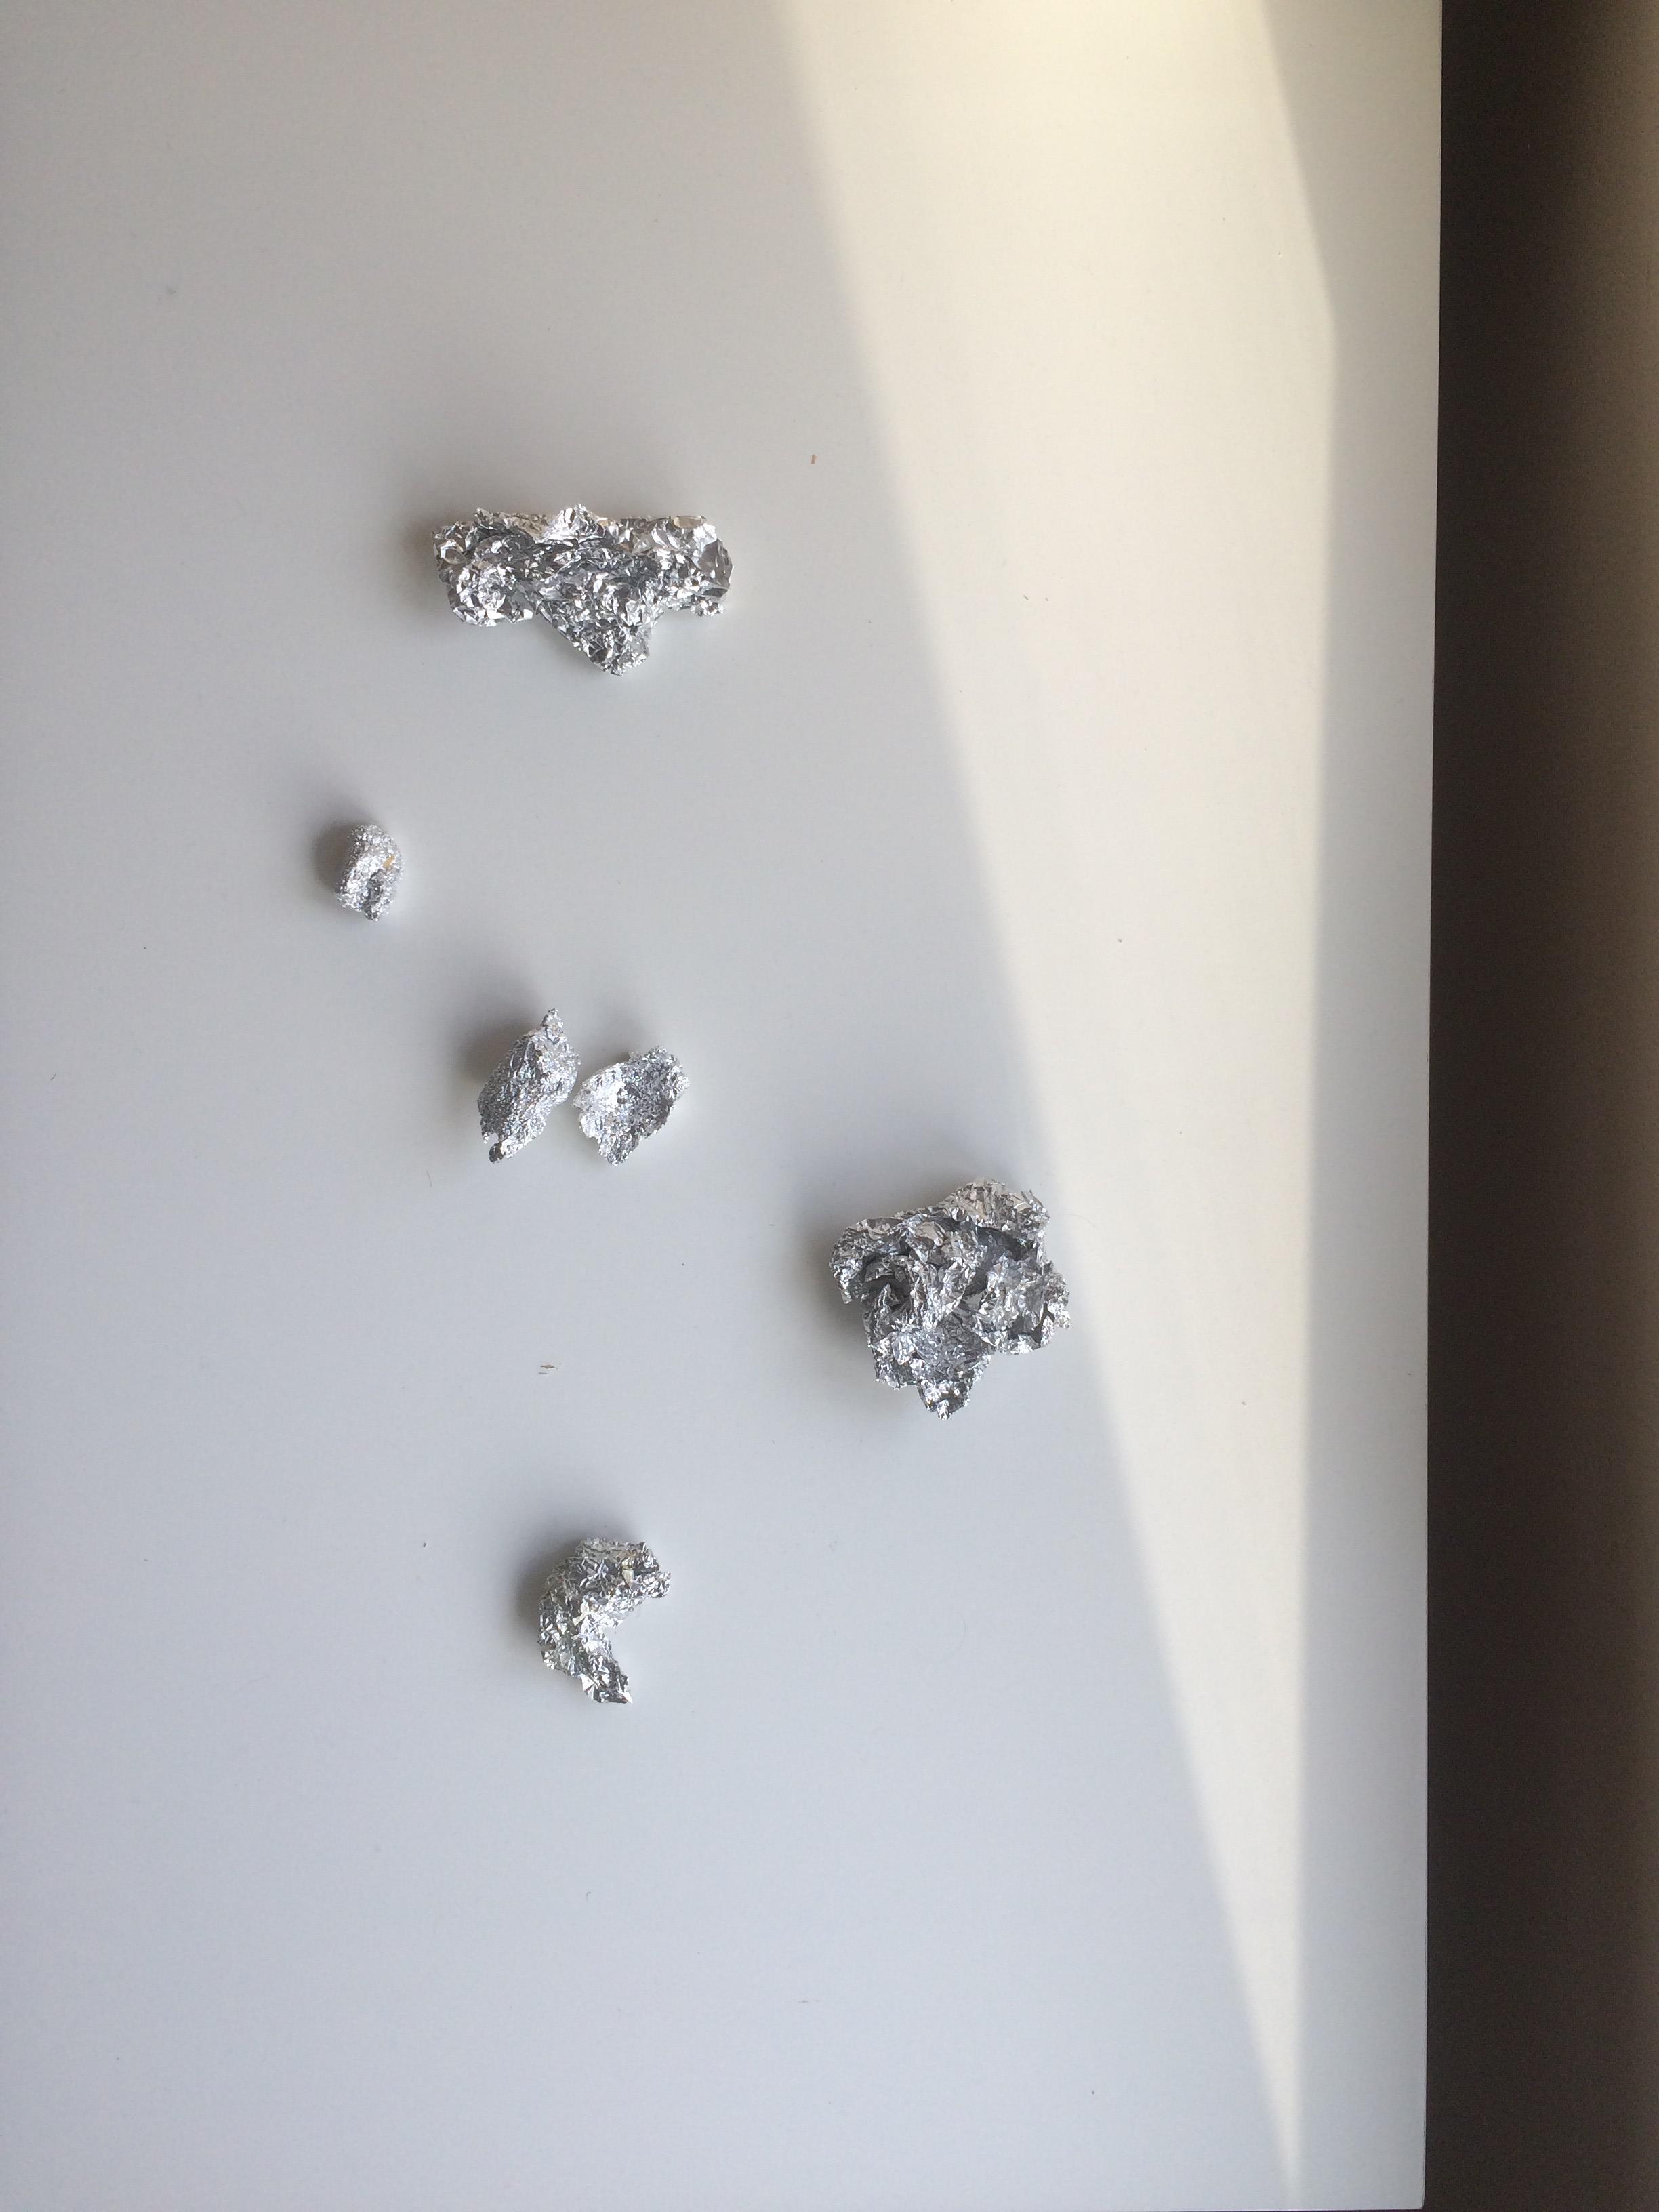
Object: Aluminium foil (Aluminium foil)

Object: Aluminium foil (Aluminium foil)

Object: Aluminium foil (Aluminium foil)

Object: Aluminium foil (Aluminium foil)

Object: Aluminium foil (Aluminium foil)

Object: Aluminium foil (Aluminium foil)